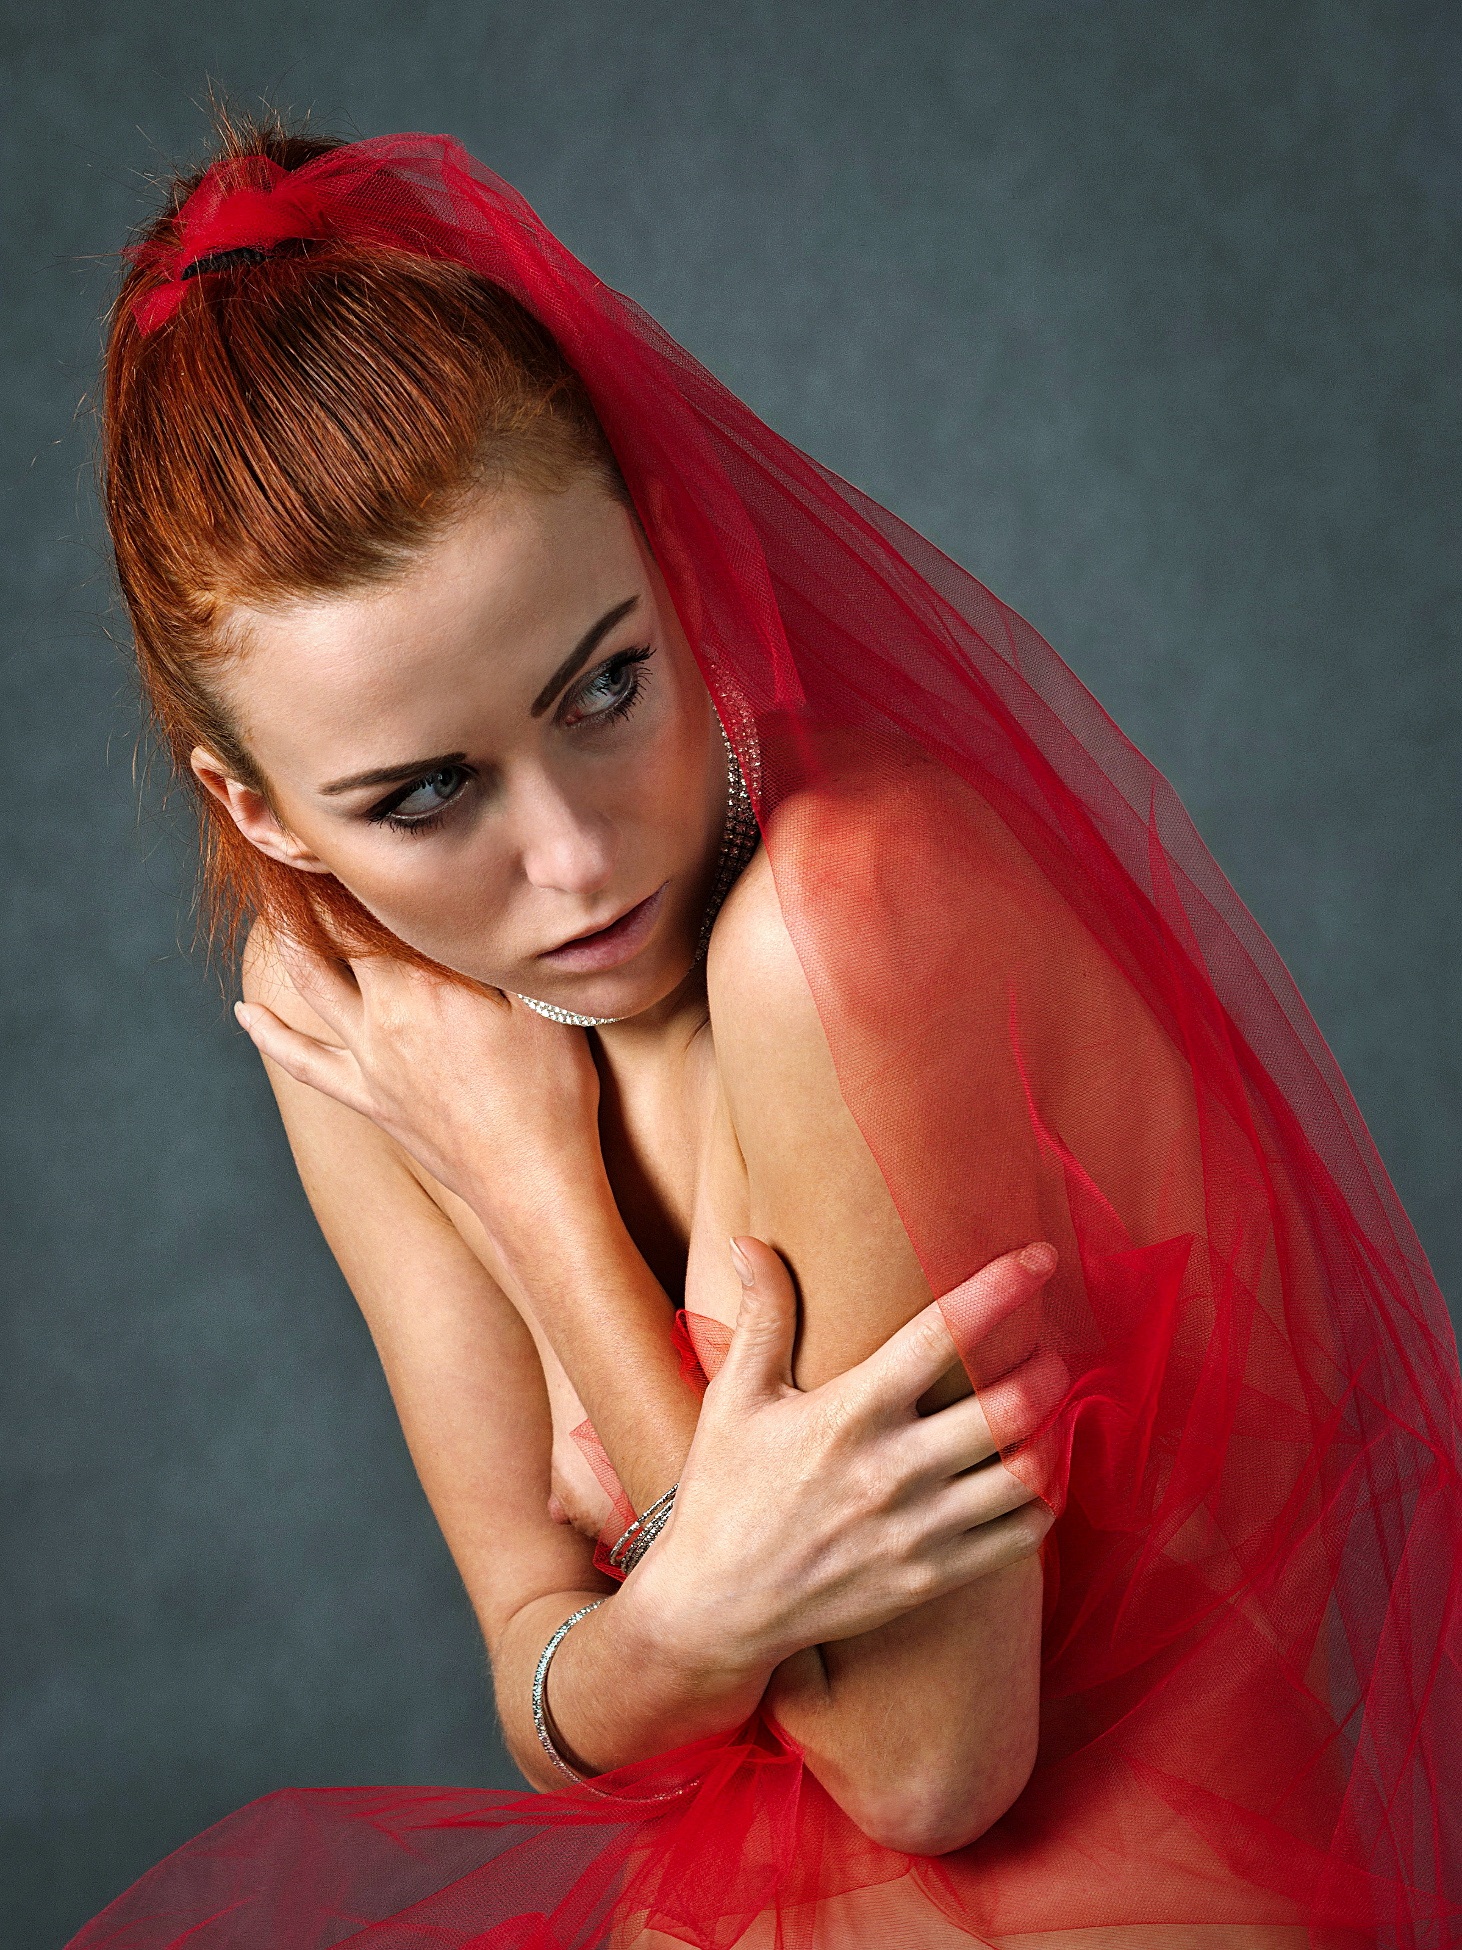
hand, girl, woman, hair, photography, leg, brunette, portrait, model, red, clothing, lady, hairstyle, long hair, red hair, human body, black hair, beauty, blond, character, body, emotions, feelings, anxiety, photo shoot, the act of, pin up girl, tulle, the fear, sense, the emotion, art model, human hair color